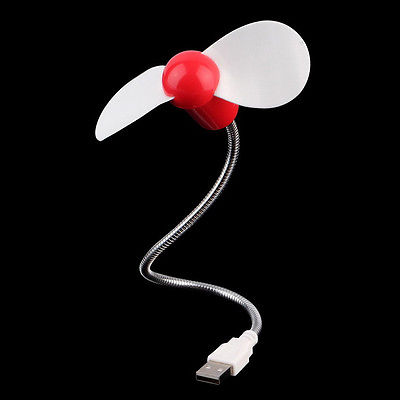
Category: fan